Sarah Beth Briggs

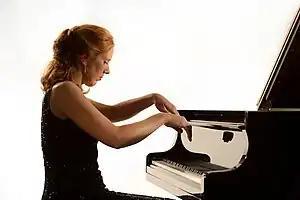
Sarah Beth Briggs

Sarah Beth Briggs (born 2 June 1972 in Newcastle upon Tyne, England) is a British classical pianist.